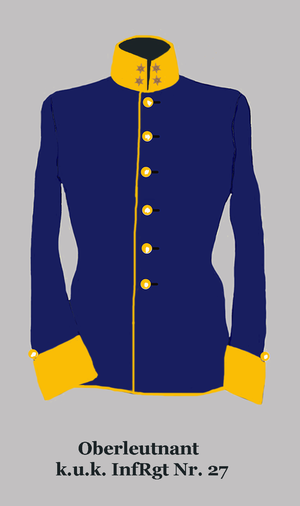
Lieutenant d'infanterie d'armée Autriche-Hongroise (Tenue à l'allemande avec coleur d'identification regimentelle de jaune foncé et boutons jaune